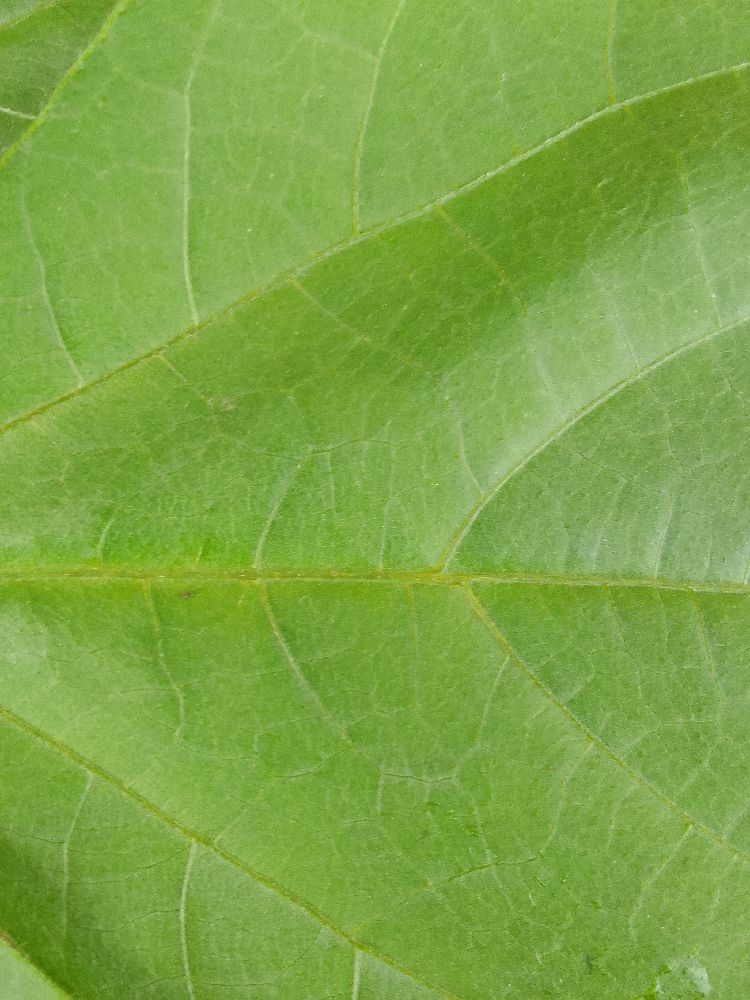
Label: healthy